Concert photography

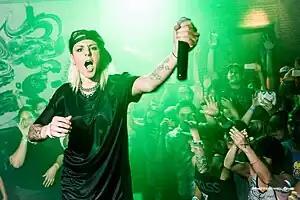
A photograph of a Christina Novelli concert in Honolulu, Hawaii

Concert photography is the photography of activities relating to concerts and music. It encompasses photographs of a band or musician as well as coverage of a concert. It is a minor commercial endeavor that supports in part of the efforts for many independent photographers. The photographer will be able to travel around different venues. While doing concert photography you would have to have knowledge about photoshop.